LGBTQ culture in Tokyo

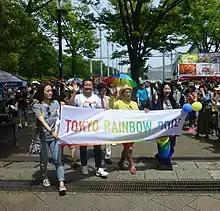
in 2016.

The LGBTQ community in Tokyo is one of the largest in Asia. While Japan does not assign as much moral or social weight to sexuality as in the West, it is still difficult for Japanese people to come out in society as being LGBT; the community reportedly experiences homophobia even amongst those in the community. Only 5% of Japanese people report they know somebody who is LGBT.